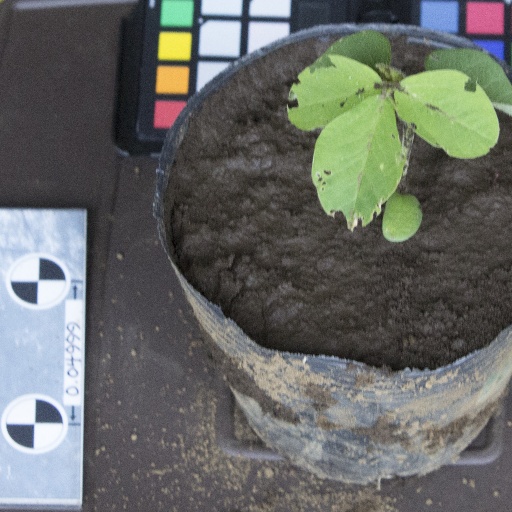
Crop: soybean